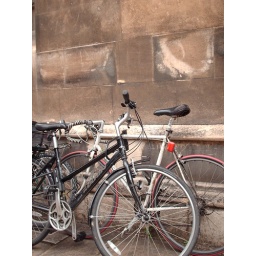
The sight of these bikes leaned against the stone wall reminded Adam of Oxford, too.